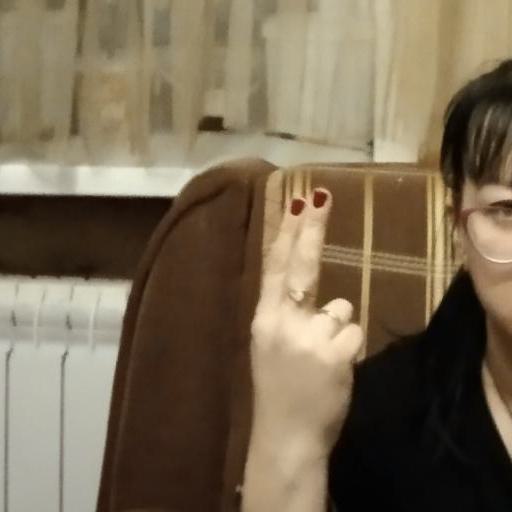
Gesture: two_up_inverted